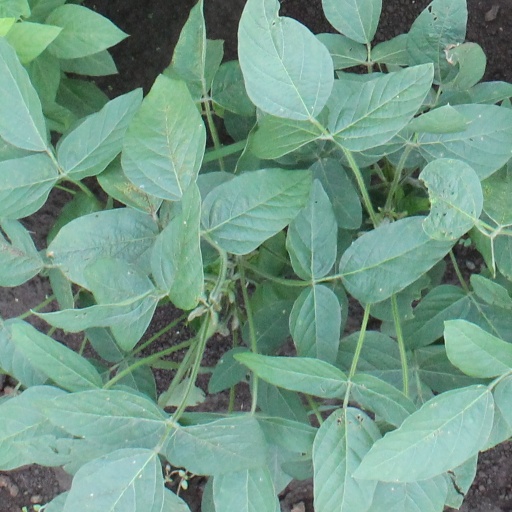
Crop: soybean